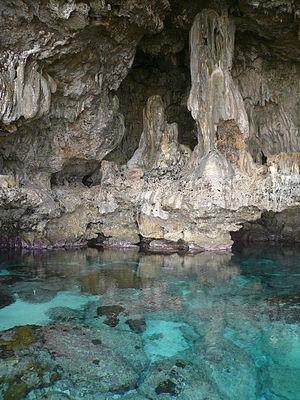
La grotte d'Avaiki est une grotte située à l'ouest de l'île de Niue, proche des villages de Makefu et Tuapa, à 6 km au nord d'Alofi, la capitale.
La liste de grottes présentée ci-dessous est un échantillonnage, classé par continent puis par pays ou État, de cavités souterraines naturelles, ayant acquis une relative notoriété du fait de leur fréquentation et/ou de leurs particularités : dimensions, concrétionnement, art rupestre, art mobilier, pratiques rituelles, etc.